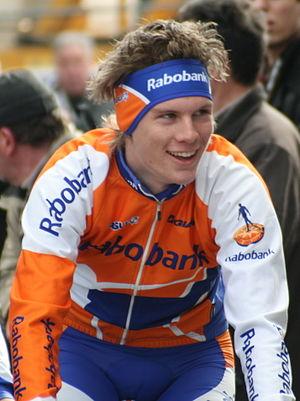
Jetse Bol lors des Trois jours de Flandre occidentale 2010
Jetse Bol est un coureur cycliste néerlandais né le 8 septembre 1989 à Avenhorn. Il évolue au sein de l'équipe Burgos-BH.